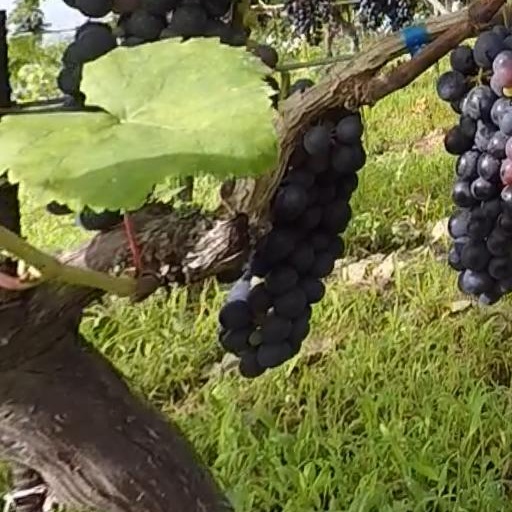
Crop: grape